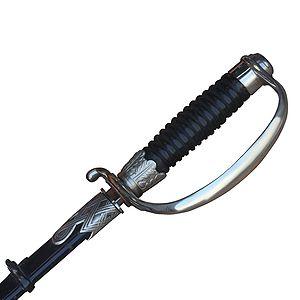
Karl Diebitsch, né à Hanovre le 3 janvier 1899 et mort le 6 août 1985 à Kreuth, est un artiste et officier SS.